Murphy's Mob

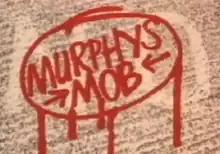
"Murphy's Mob" opening titles

Murphy's Mob is a British children's television series, created and written by Brian Finch which was produced and directed by David Foster for Central Independent Television, and screened in the UK on ITV for four series between 1 March 1982 and 19 December 1985. The theme tune was sung by Gary Holton, of "Auf Wiedersehen, Pet" fame.